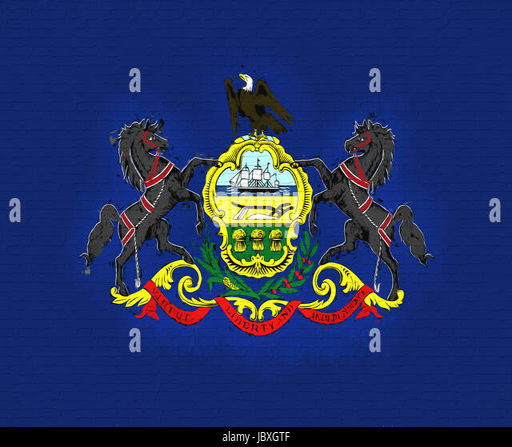
illustration of the flag of state looking like it is painted on a wall